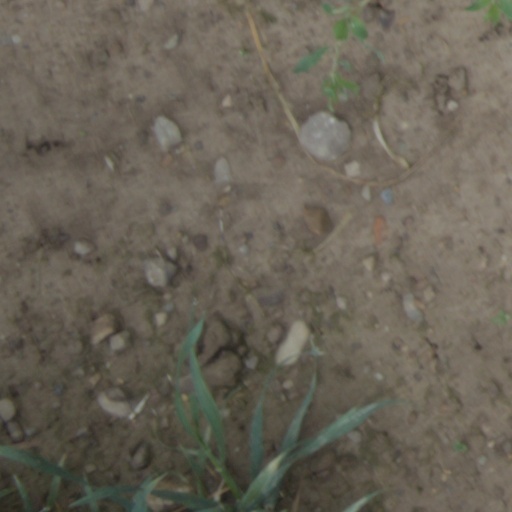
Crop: wheat